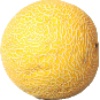
Label: Cantaloupe 1